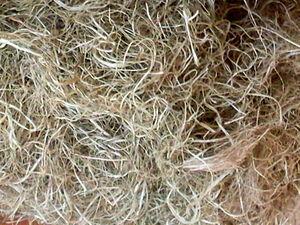
Du crin végétal
Le crin est une fibre longue et épaisse. Il peut être d'origine animale ou végétale.
L'élancrin, aussi appelé célancrin est une fibre fabriquée à partir de la bourre de la noix de coco.